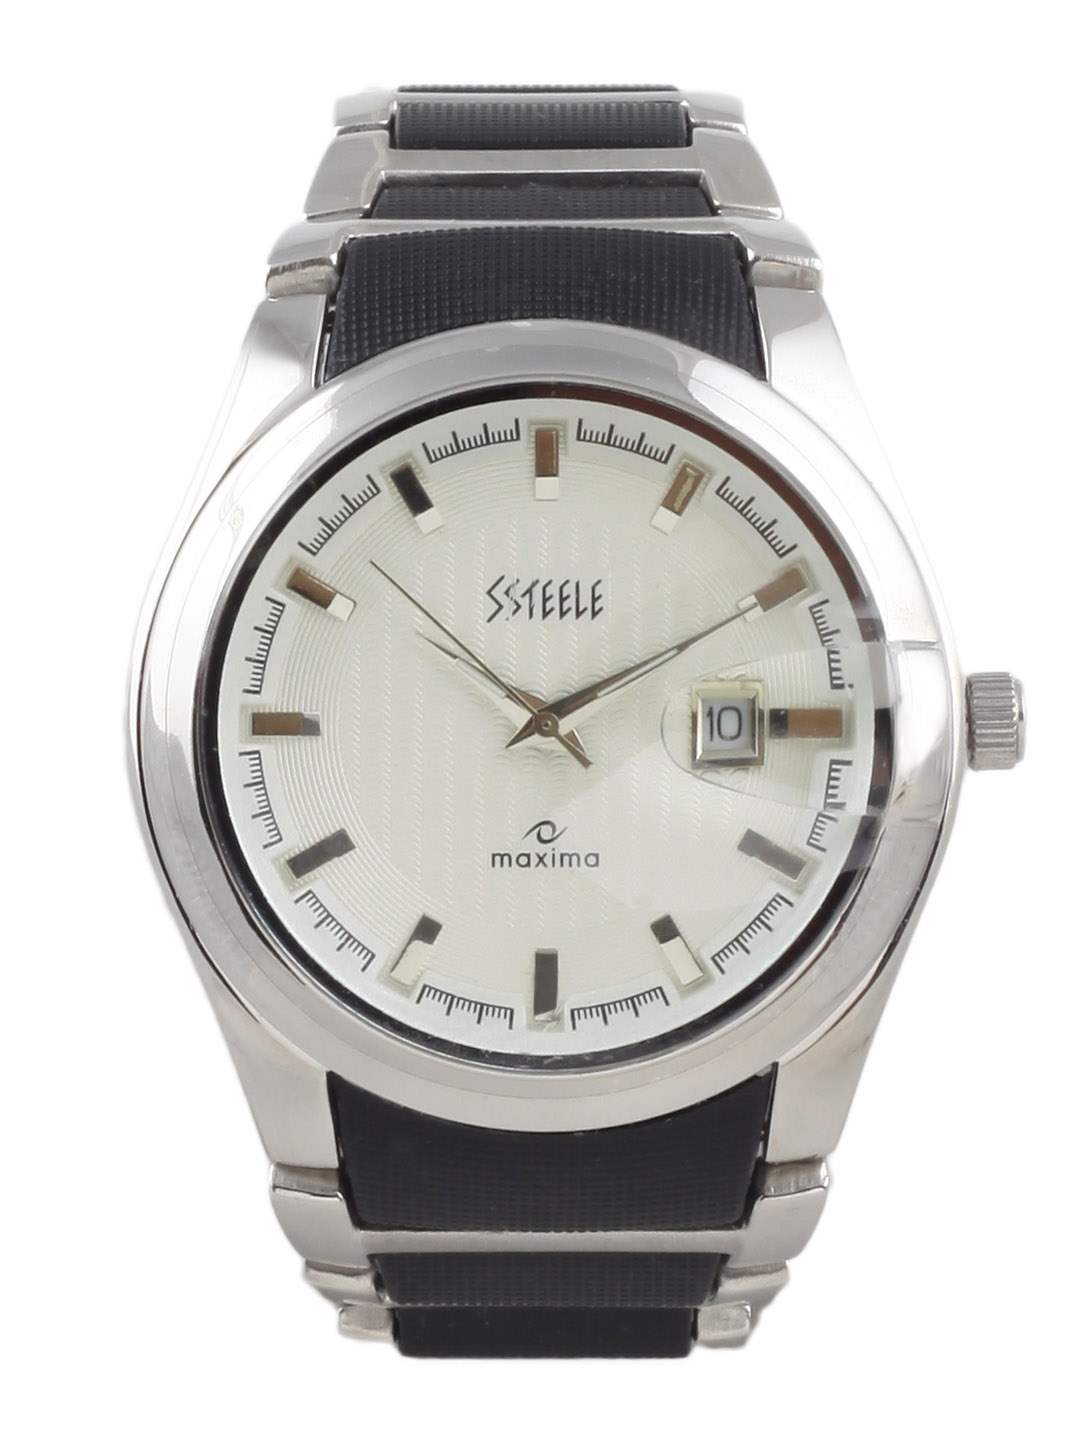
Maxima Men White Dial Watch
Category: Accessories / Watches / Watches
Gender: Men
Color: White
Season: Winter 2016
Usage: Casual